Natural Monument of Carenque

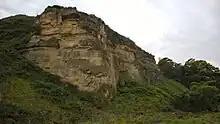
Hill bordering the deposit with vegetable fossils

The Pego Longo (Carenque) dinosaur footprint deposit was discovered in 1986 by two Geology students from the Faculty of Sciences of the University of Lisbon, Carlos Coke and Paulo Branquinho, in a deactivated quarry located southwest of Belas. However, it was named after the neighboring town of Carenque. This monument consists of a set of subcircular and tridactyl footprints containing one of the largest tracks in Europe, with an extension of approximately . It is possible to observe a fossil record with hundreds of dinosaur footprints from the beginning of the Upper Cretaceous on a track over , of 2 herbivorous four-legged dinosaurs and tridactyl ichnites, possibly of bipedal carnivores.